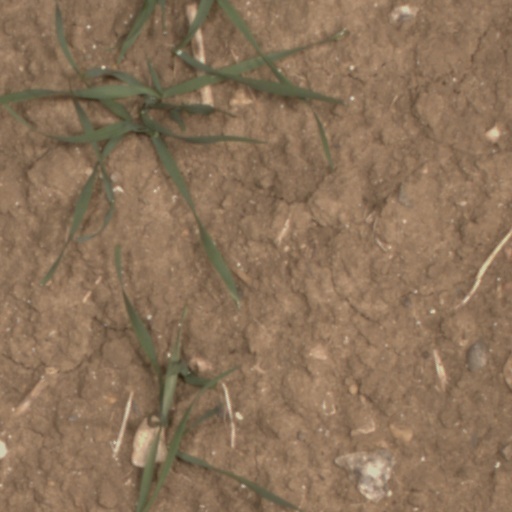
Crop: wheat